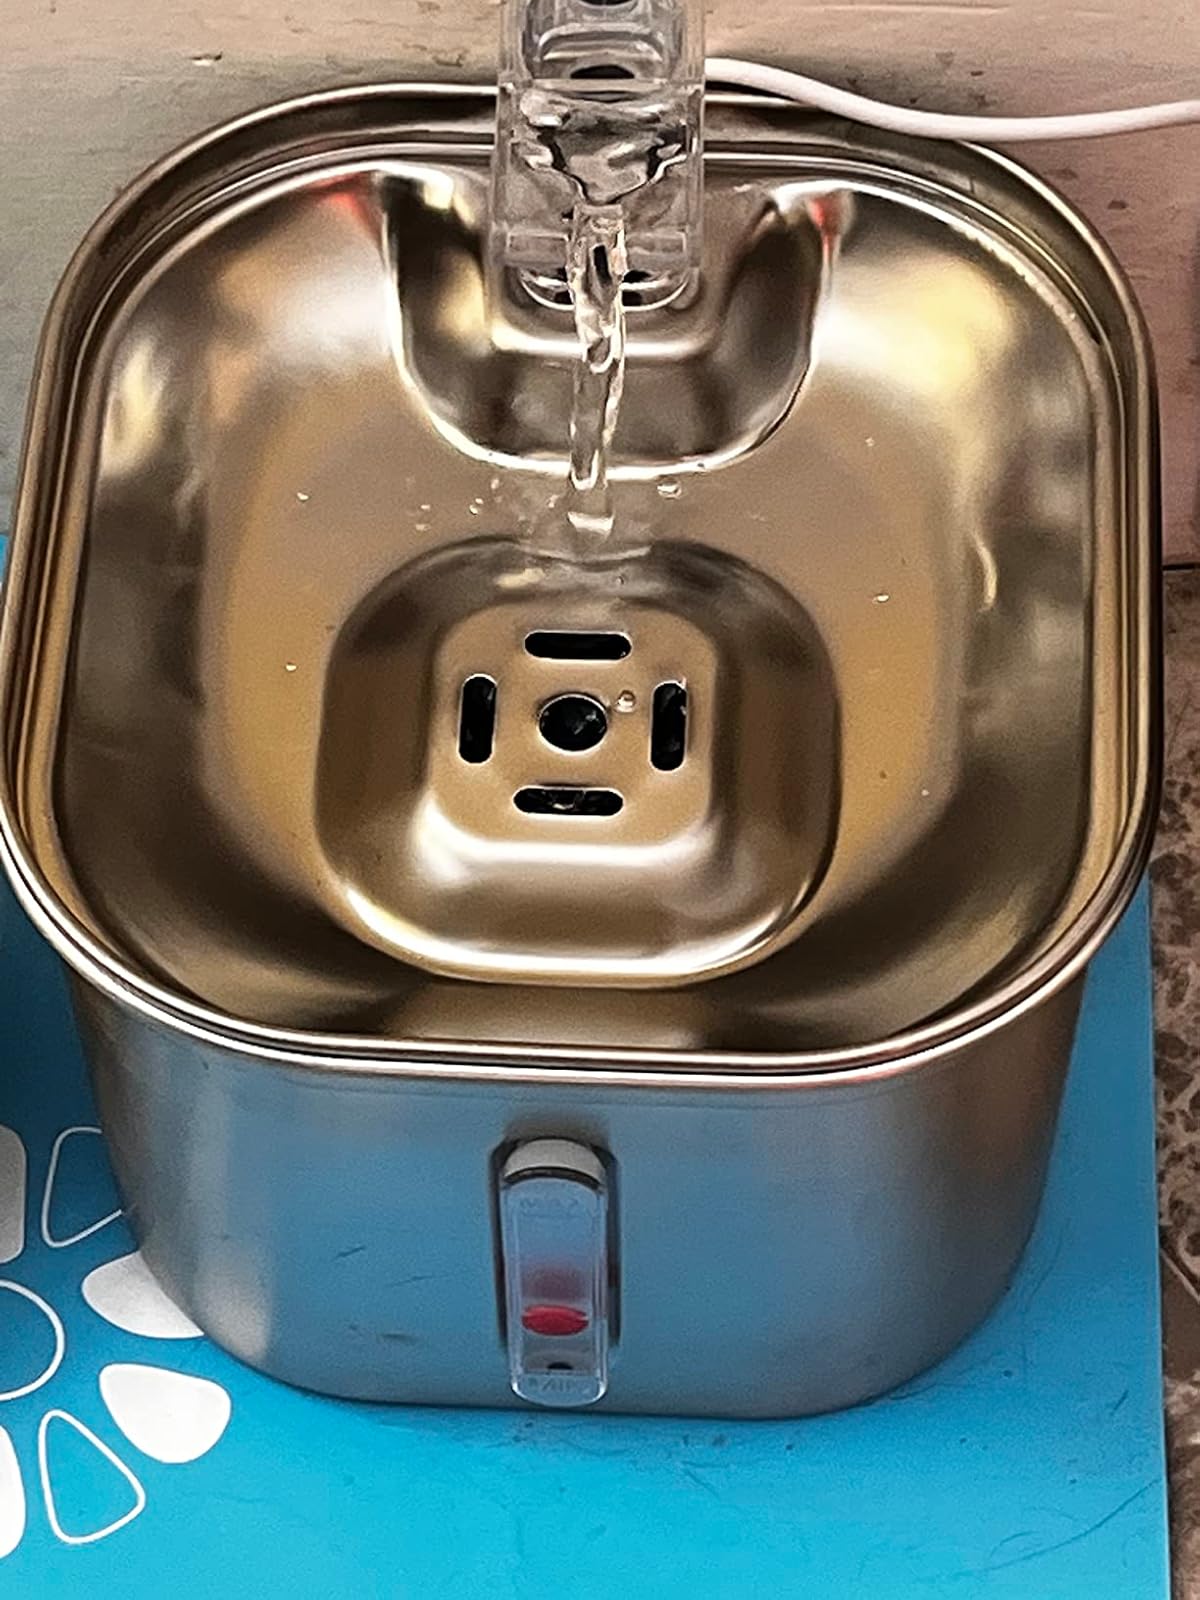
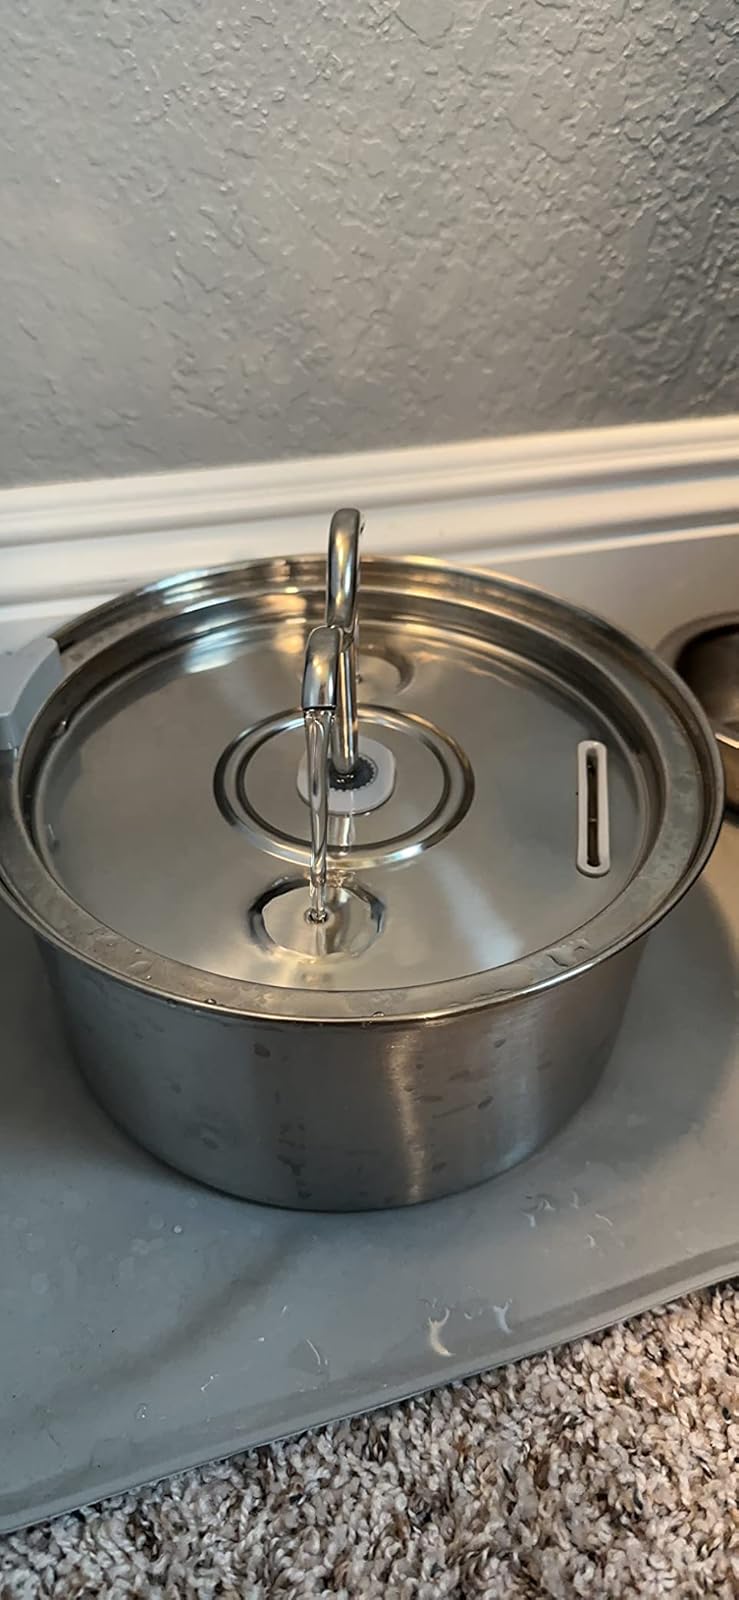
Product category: items_bowl
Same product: no